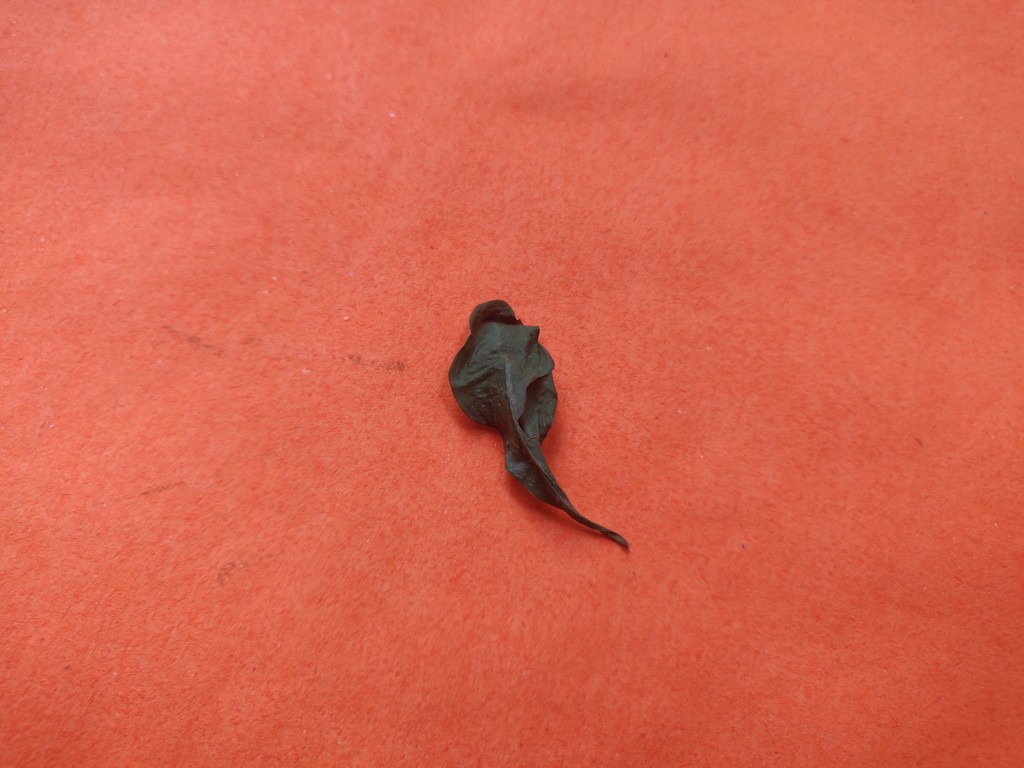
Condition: Dried
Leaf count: single
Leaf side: unknown